Aeschynomene virginica

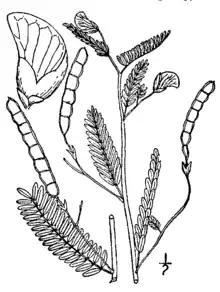
"Aeschynomene virginica"

"A. virginica" is an annual herb which grows erect and can reach two meters in height. The alternately arranged leaves are each made up of many pairs of hairy, glandular leaflets. The leaves are touch-sensitive, folding when touched. Blooming takes place in summer and early fall. The pea-like flower is about a centimeter long and yellow in color with stark red veining. The flowers are pollinated by insects such as the least skipper ("Ancylozypha numitor") and leaf-cutter bees (family Megachilidae). The fruit is a legume pod up to 7 centimeters long which is narrowed between the seeds and easily segments. The segments float and the seeds may be dispersed on the water if they don't fall out immediately. Bits of the pods may get caught up in floating vegetation debris and can be deposited with it in new territory.